Corn snake

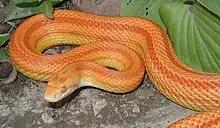
Amelanistic striped corn snake

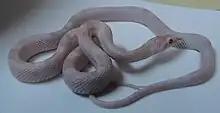
Opal corn snake

There are tens of thousands of possible compound morphs. Some of the most popular ones are listed here.